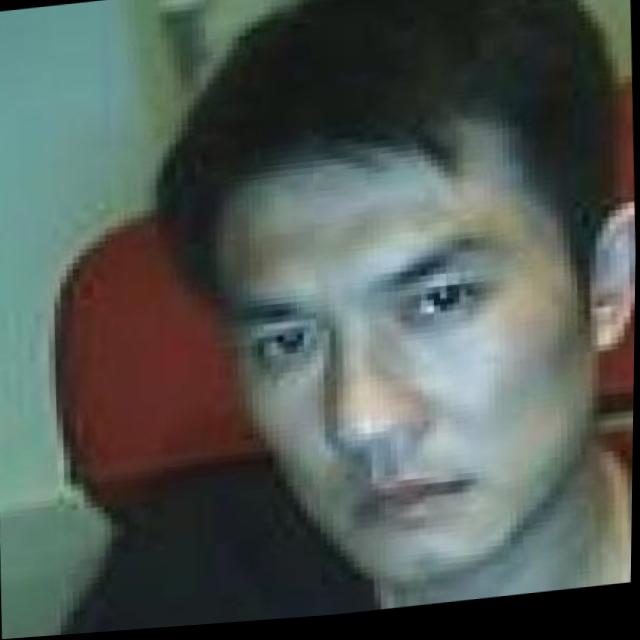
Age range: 21-44